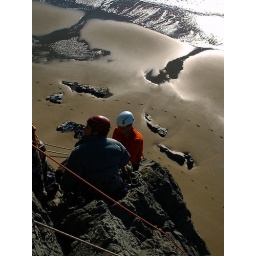
A group rock climbing above a Swansea beach during a rock climbing trip